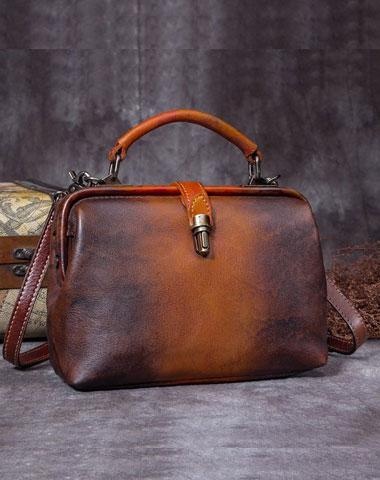
Handmade Coffee&Tan Leather Vintage Doctor Bag Shoulder Bag Purse For Women
Overview: Design: Handmade Coffee&Tan Leather Handbag Vintage Doctor Bag Shoulder Bag Purse For Women In Stock: 4-5 days For Making Include: A Shoulder Bag Handbag Custom: No Leather: Italian Cowhide Measures: 22cm x 14cm x 8cm Weight: 0.78kg Slots: 1 zip main slot, 1 zip inner slot, 1 inner slots Accessories(option): None Style: Handmade Coffee&Tan Leather Handbag Vintage Doctor Bag Shoulder Bag Purse For Women Very durable (At least 5 Years) and it should last a life time Note: Each Item will have very slight variances to the pictured Item, and the consequence is that you can assure that each one is unique. The actual color of the item may be slightly different from the picture which is only a representation of the item¡¯s style. The monitor used can significantly darken or change the displayed picture of the item, and there may also be some slight differences due to hand-dying process.
Brand: SO
Category: Apparel & Accessories > Handbags, Wallets & Cases > Handbags > Doctor Bags